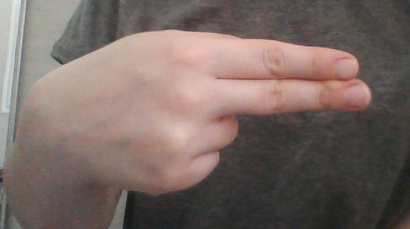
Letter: ain